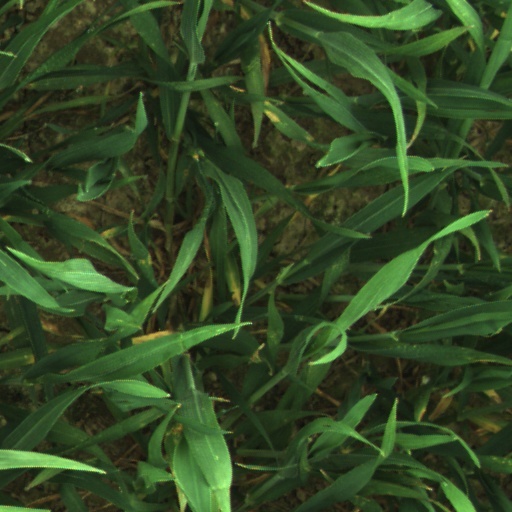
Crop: wheat